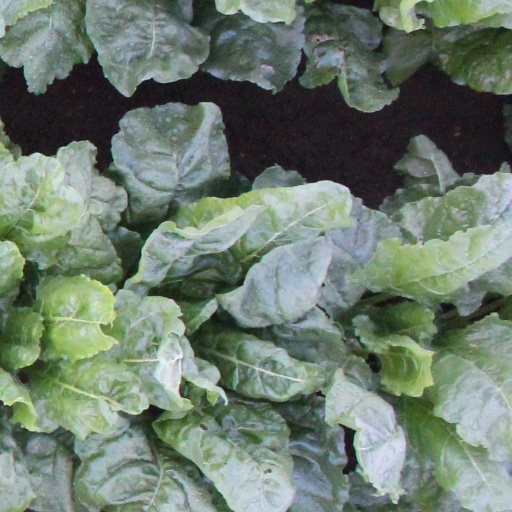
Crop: sugar beet